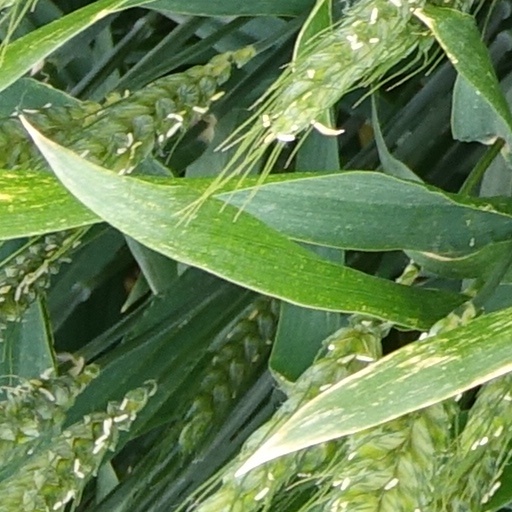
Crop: wheat